Max Lorenz (tenor)

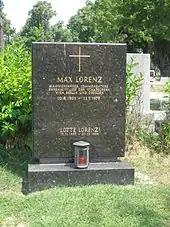
Grave of Max Lorenz in Section 40 (reserved for honorary Austrians) in the Zentralfriedhof in Vienna

Max Lorenz (born Max Sülzenfuß; 10 May 1901 – 11 January 1975) was a German heldentenor famous for Wagnerian roles.